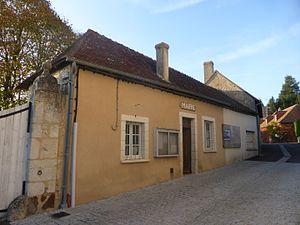
Mairie de Montgaudry, dans l'Orne.
Montgaudry est une commune française, située dans le département de l'Orne en région Normandie, peuplée de 79 habitants.